Gertrude Howard

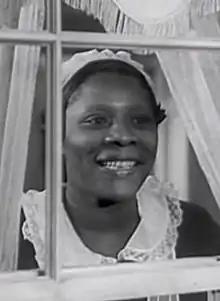
Howard in "Peck's Bad Boy" (1934)

Gertrude Howard (October 13, 1892 – September 30, 1934) was an American actress of the silent and early sound film eras.